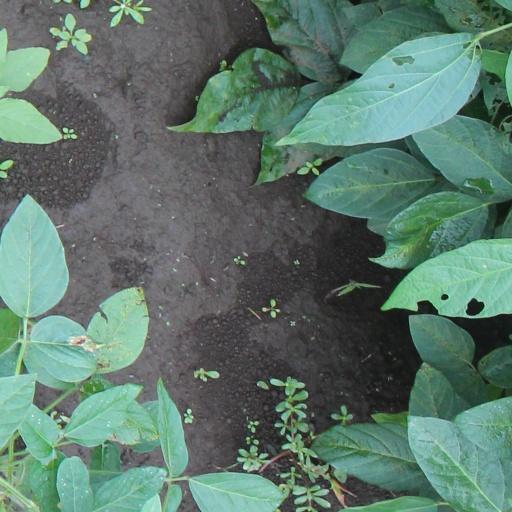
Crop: soybean